Folk costume

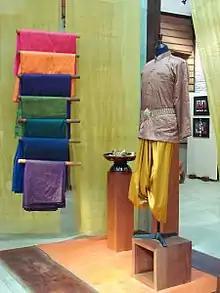
Cambodian Sompot Chong Kben

In the Maldives, men wear the dhivehi mundu. Women's traditional clothing includes the dhivehi libaas, feyli, and buruga.